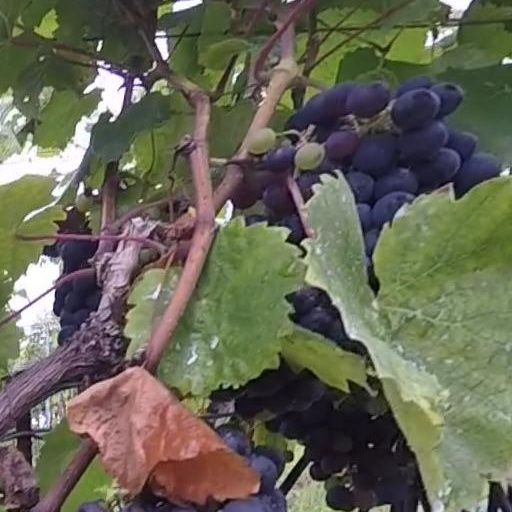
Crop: grape